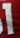
Number: 1